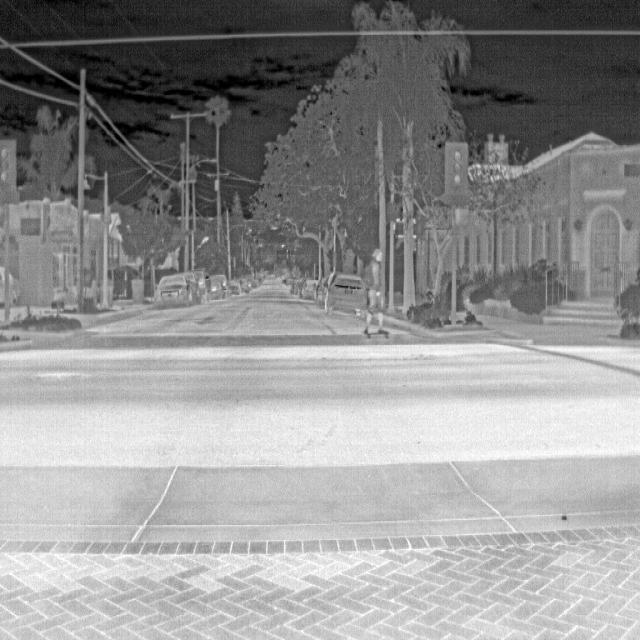
Detected objects:
label: person